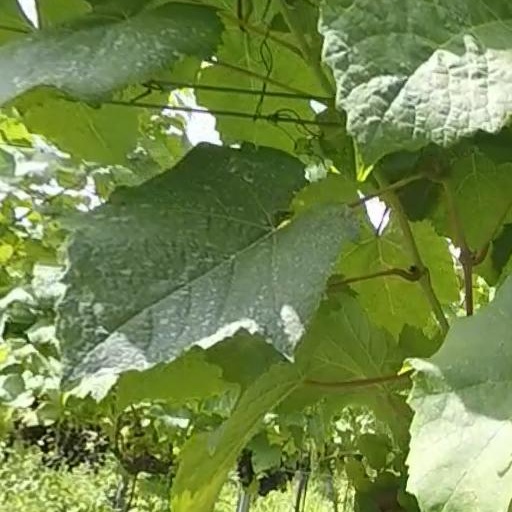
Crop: grape